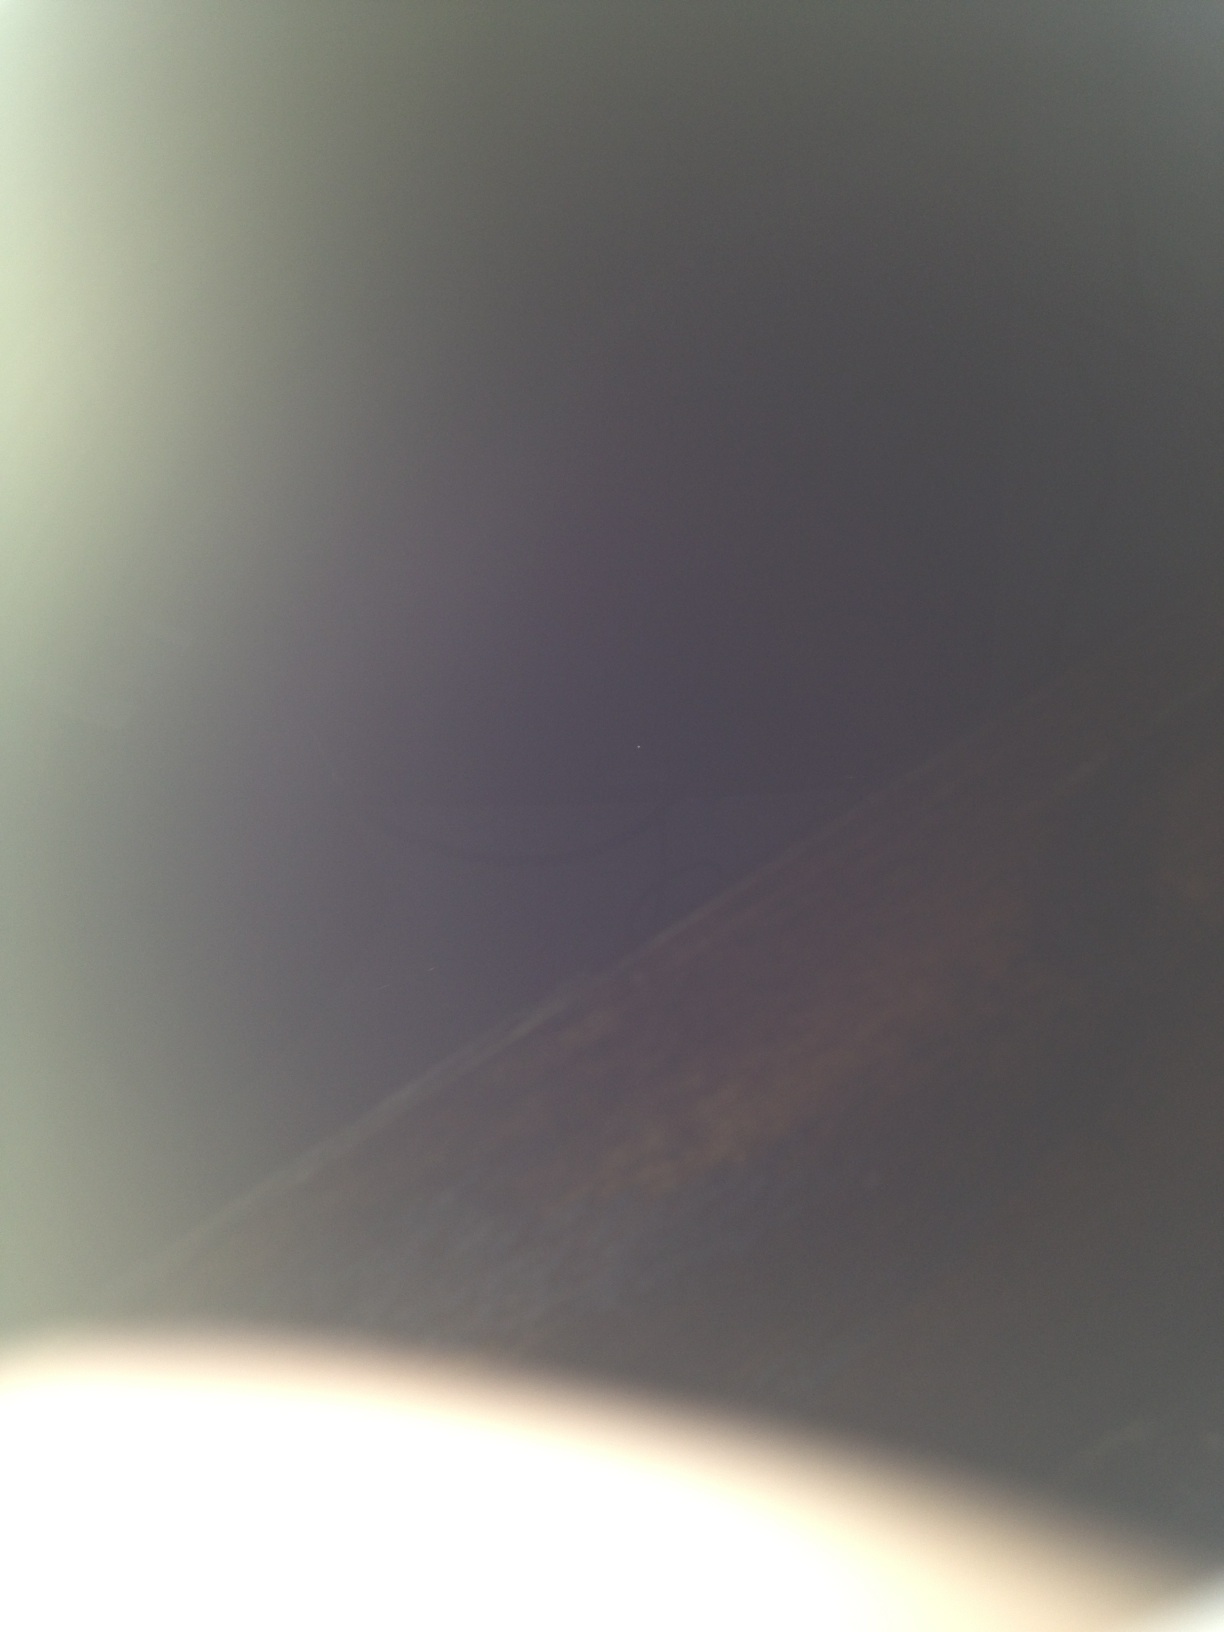Question: What is it?
Answer: unanswerable